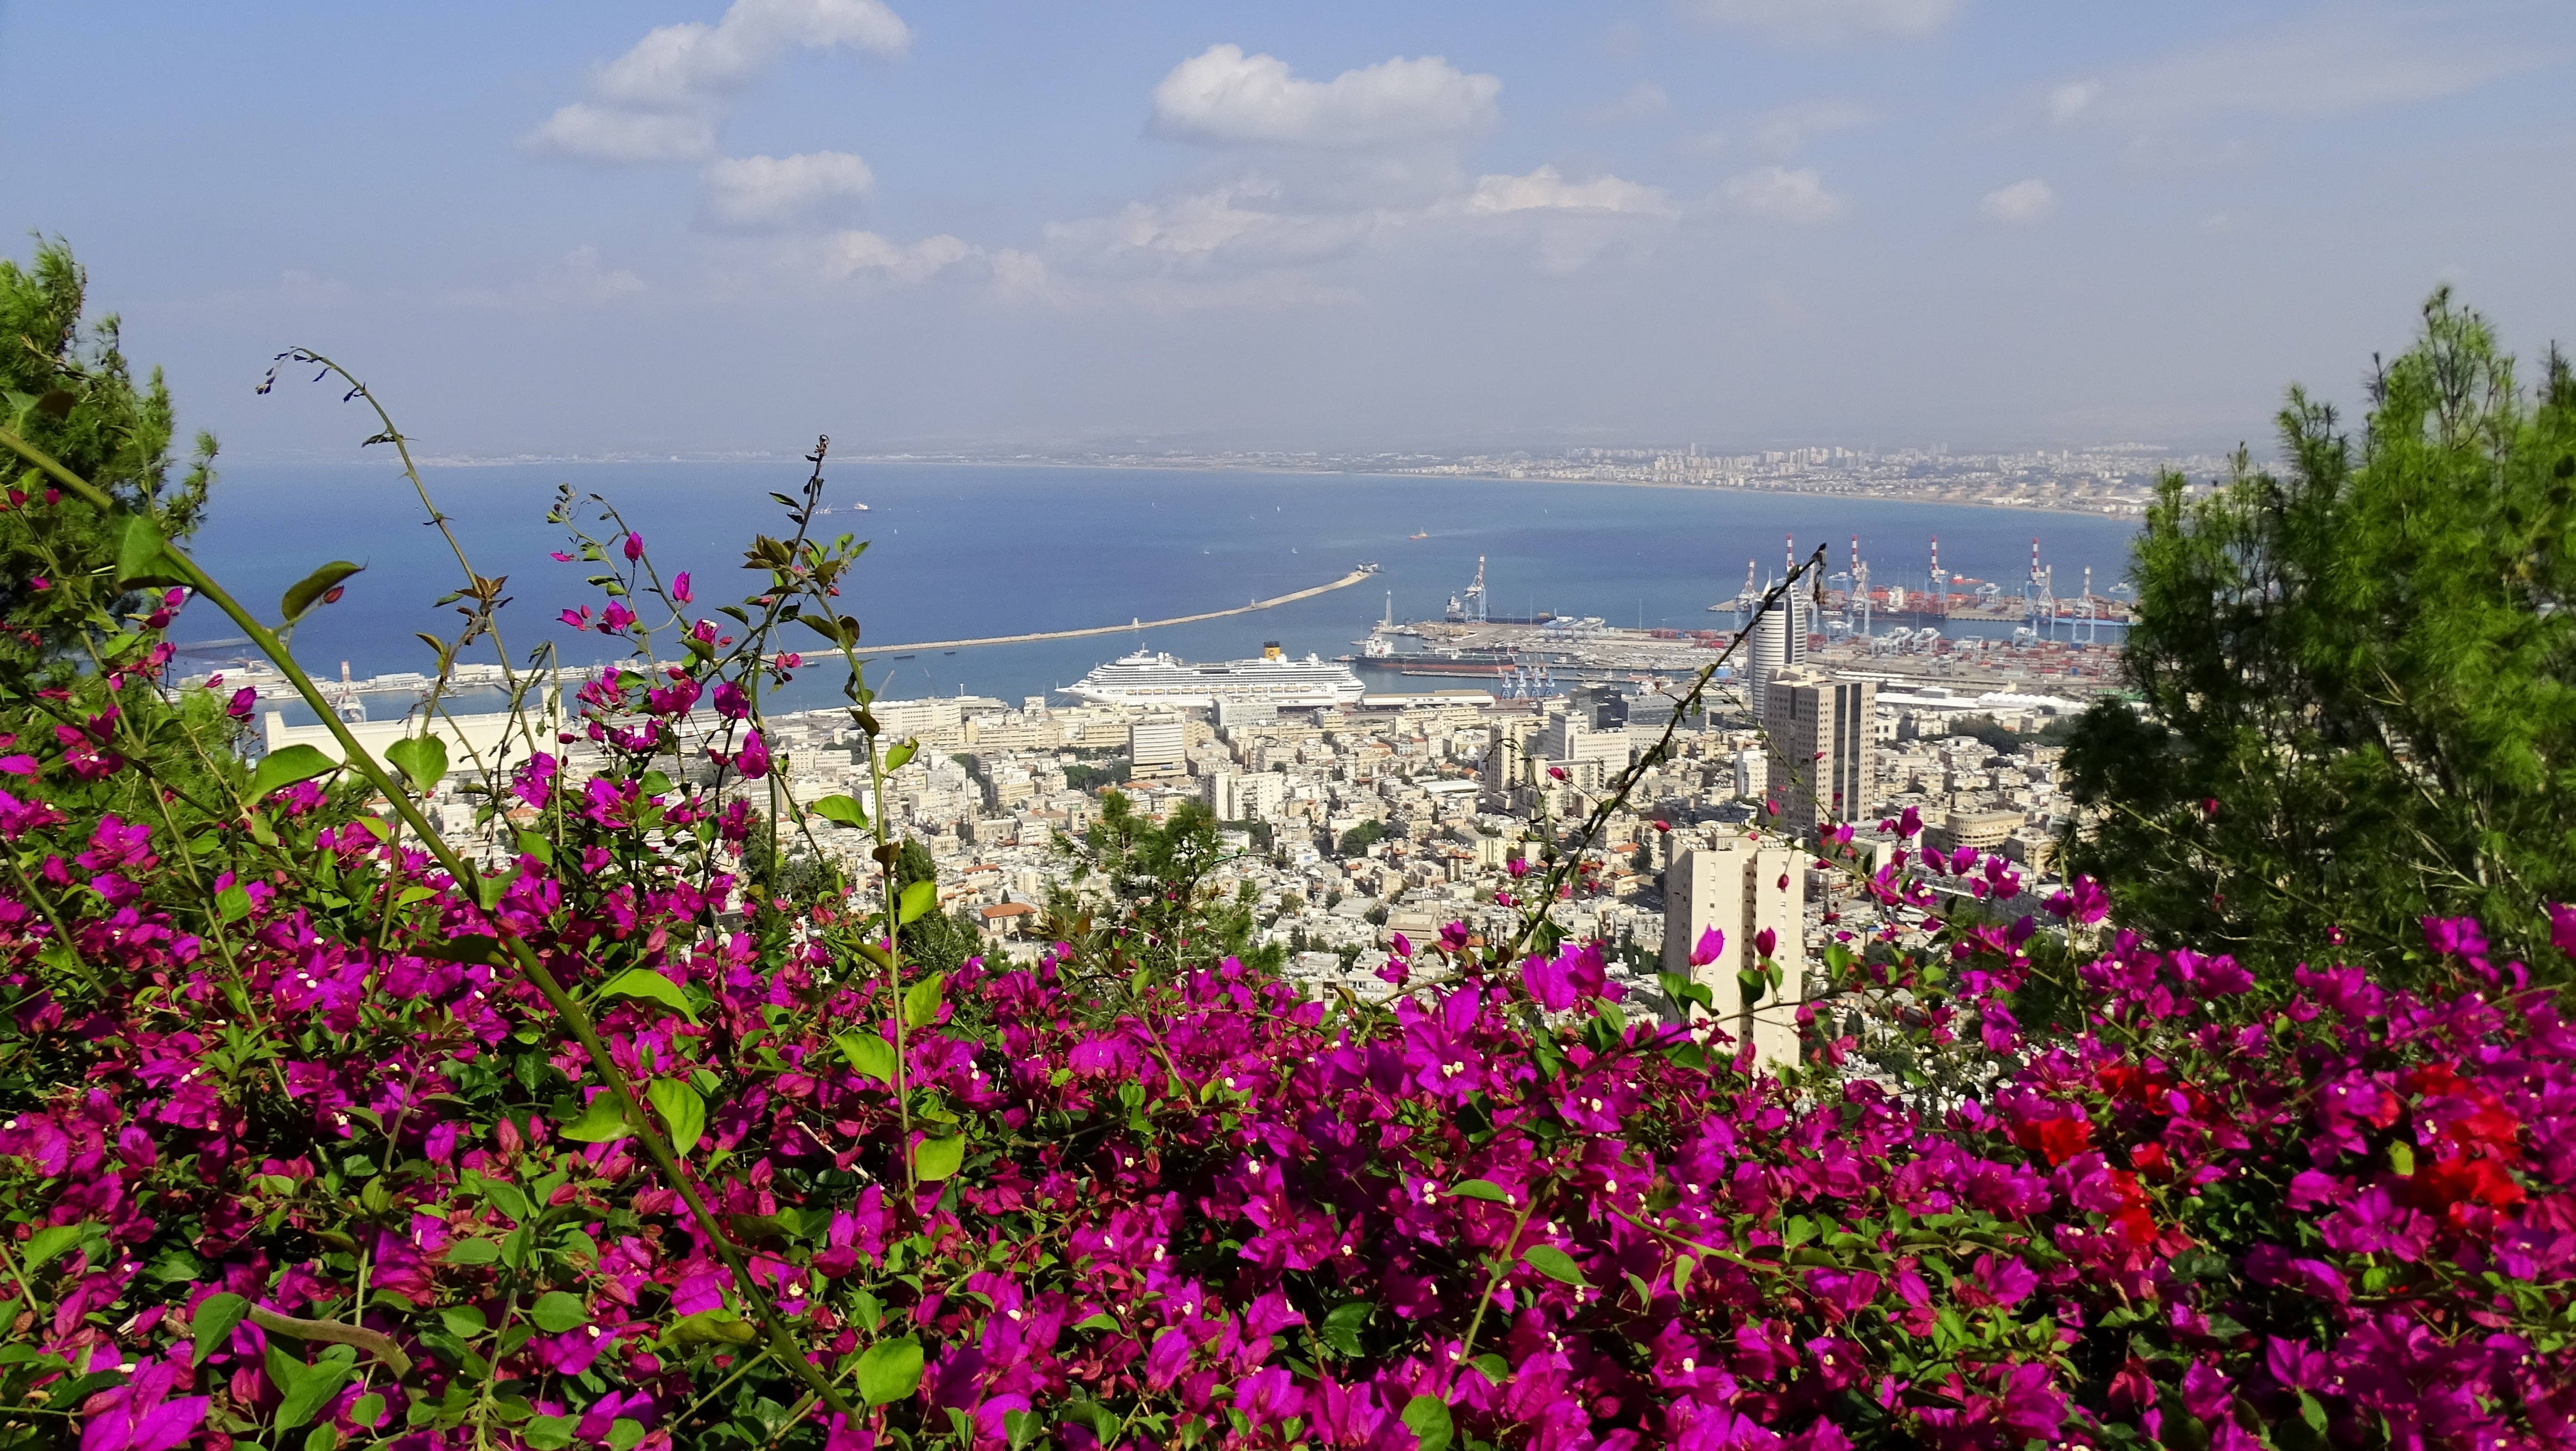
blossom, plant, sky, meadow, flower, park, port, garden, flora, wildflower, clouds, israel, haifa, flowering plant, land plant